Beattie Casely-Hayford

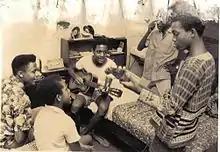
The Casely-Hayford boys playing guitar at Kanda

Casely-Hayford collaborated with Prof. Mawure Bertie Opoku of the Institute of African Studies at the University of Ghana, Legon, and together they established the Ghana National Dance Ensemble.